Ángel Maturino Reséndiz

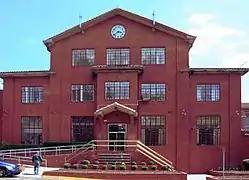
Huntsville Unit, where Reséndiz died

Despite an appeal pending with the 5th U.S. Circuit Court of Appeals, Reséndiz's death warrant was signed for the murder of Claudia Benton. He was housed in the Polunsky Unit in West Livingston, Texas awaiting execution. He was executed in the Huntsville Unit in Huntsville, Texas, on June 27, 2006, by lethal injection.